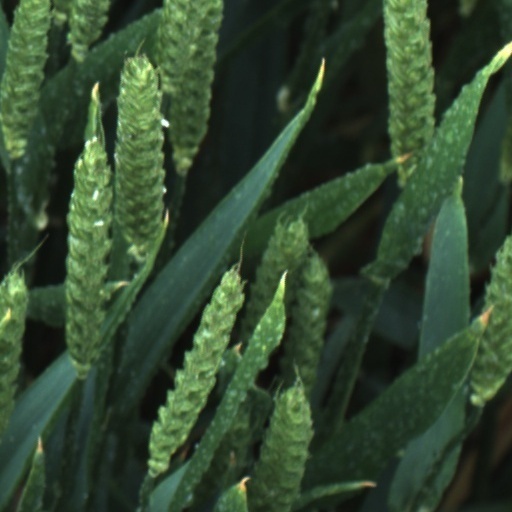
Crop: wheat